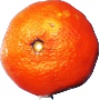
Label: clementine